Market Square, Knoxville

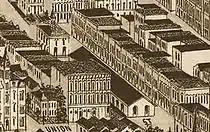
Market Square, as it appeared on an 1886 map

In 1868, Knoxville built its first permanent City Hall— a two-story building with a belltower— at the north end of Market Square. The following year, the Market House was expanded northward by about , leaving just a short gap between it and City Hall that acted as a weighing station. During the same period, German immigrant and Confederate veteran Peter Kern opened his "ice cream saloon" at the southwest corner of the Square. Kern completed the building now known as The Oliver Hotel in 1876, with the first floor serving as a retail confectionery, the second story as an elegant ice cream shop, and the third floor providing a meeting place for the Odd Fellows.